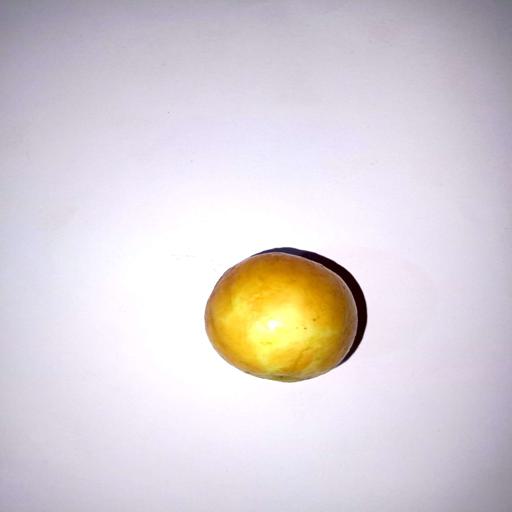
Label: healthy